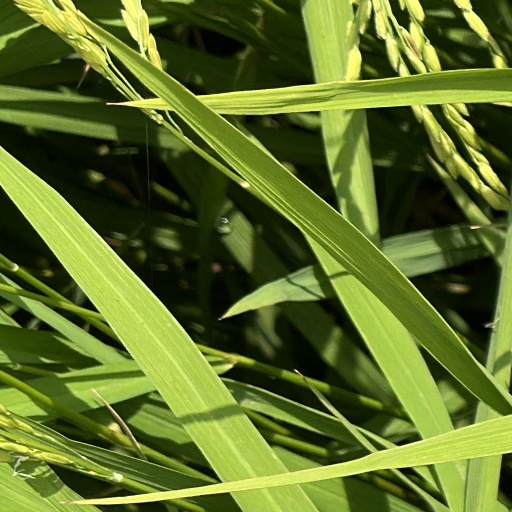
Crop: rice